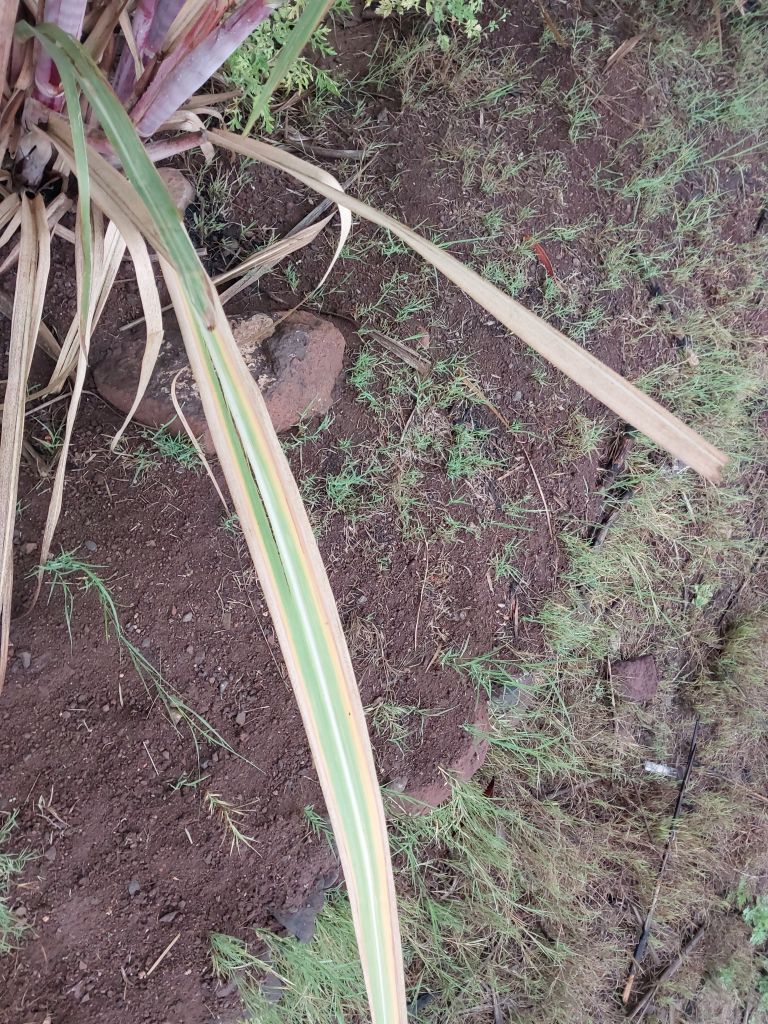
Label: Yellow Leaf